Chalastra aristarcha

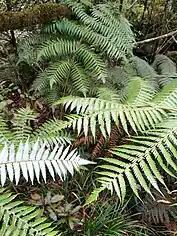

The larva feed during spring, are very sluggish and can observed on the silvery underside of its host plant. "C. aristarcha" pupates on the ground under its host plant and amongst leaf detritus and moss. It stays in that state for approximately 6 weeks. Adult moths are on the wing from October until April but can sometimes also be seen during the winter months. Gaskin believed there were two broods but was unsure at which life stage "C. aristarcha" passed winter as both adults and larvae are present in spring. Adults of this species have been collected by beating its host plant and have been observed in the evening at "Metrosideros perforata" when in flower. They are attracted to light.